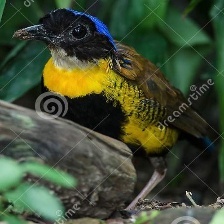
Species: GURNEYS PITTA
Scientific name: HYDRORNIS GURNEYI